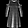
Label: Dress